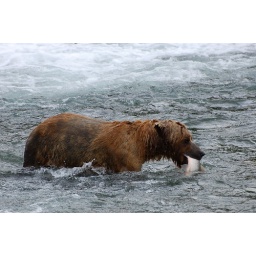
A brown bear at Brooks Falls in Katmai National Park, AK catches a salmon.